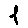
Label: 1